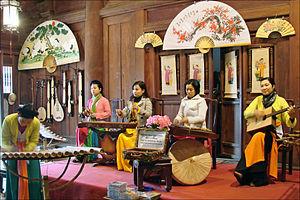
Orchestre traditionnel vietnamien dans le Temple de la Littérature.
"Il est souvent dit que la musique vietnamienne est une synthèse originale des influences chinoise, indienne, indonésienne, occidentale et bouddhique, mais ce mot ""synthèse"" n'est peut-être pas très parlant au regard de la diversité de genres et la complexité entre les périodes.